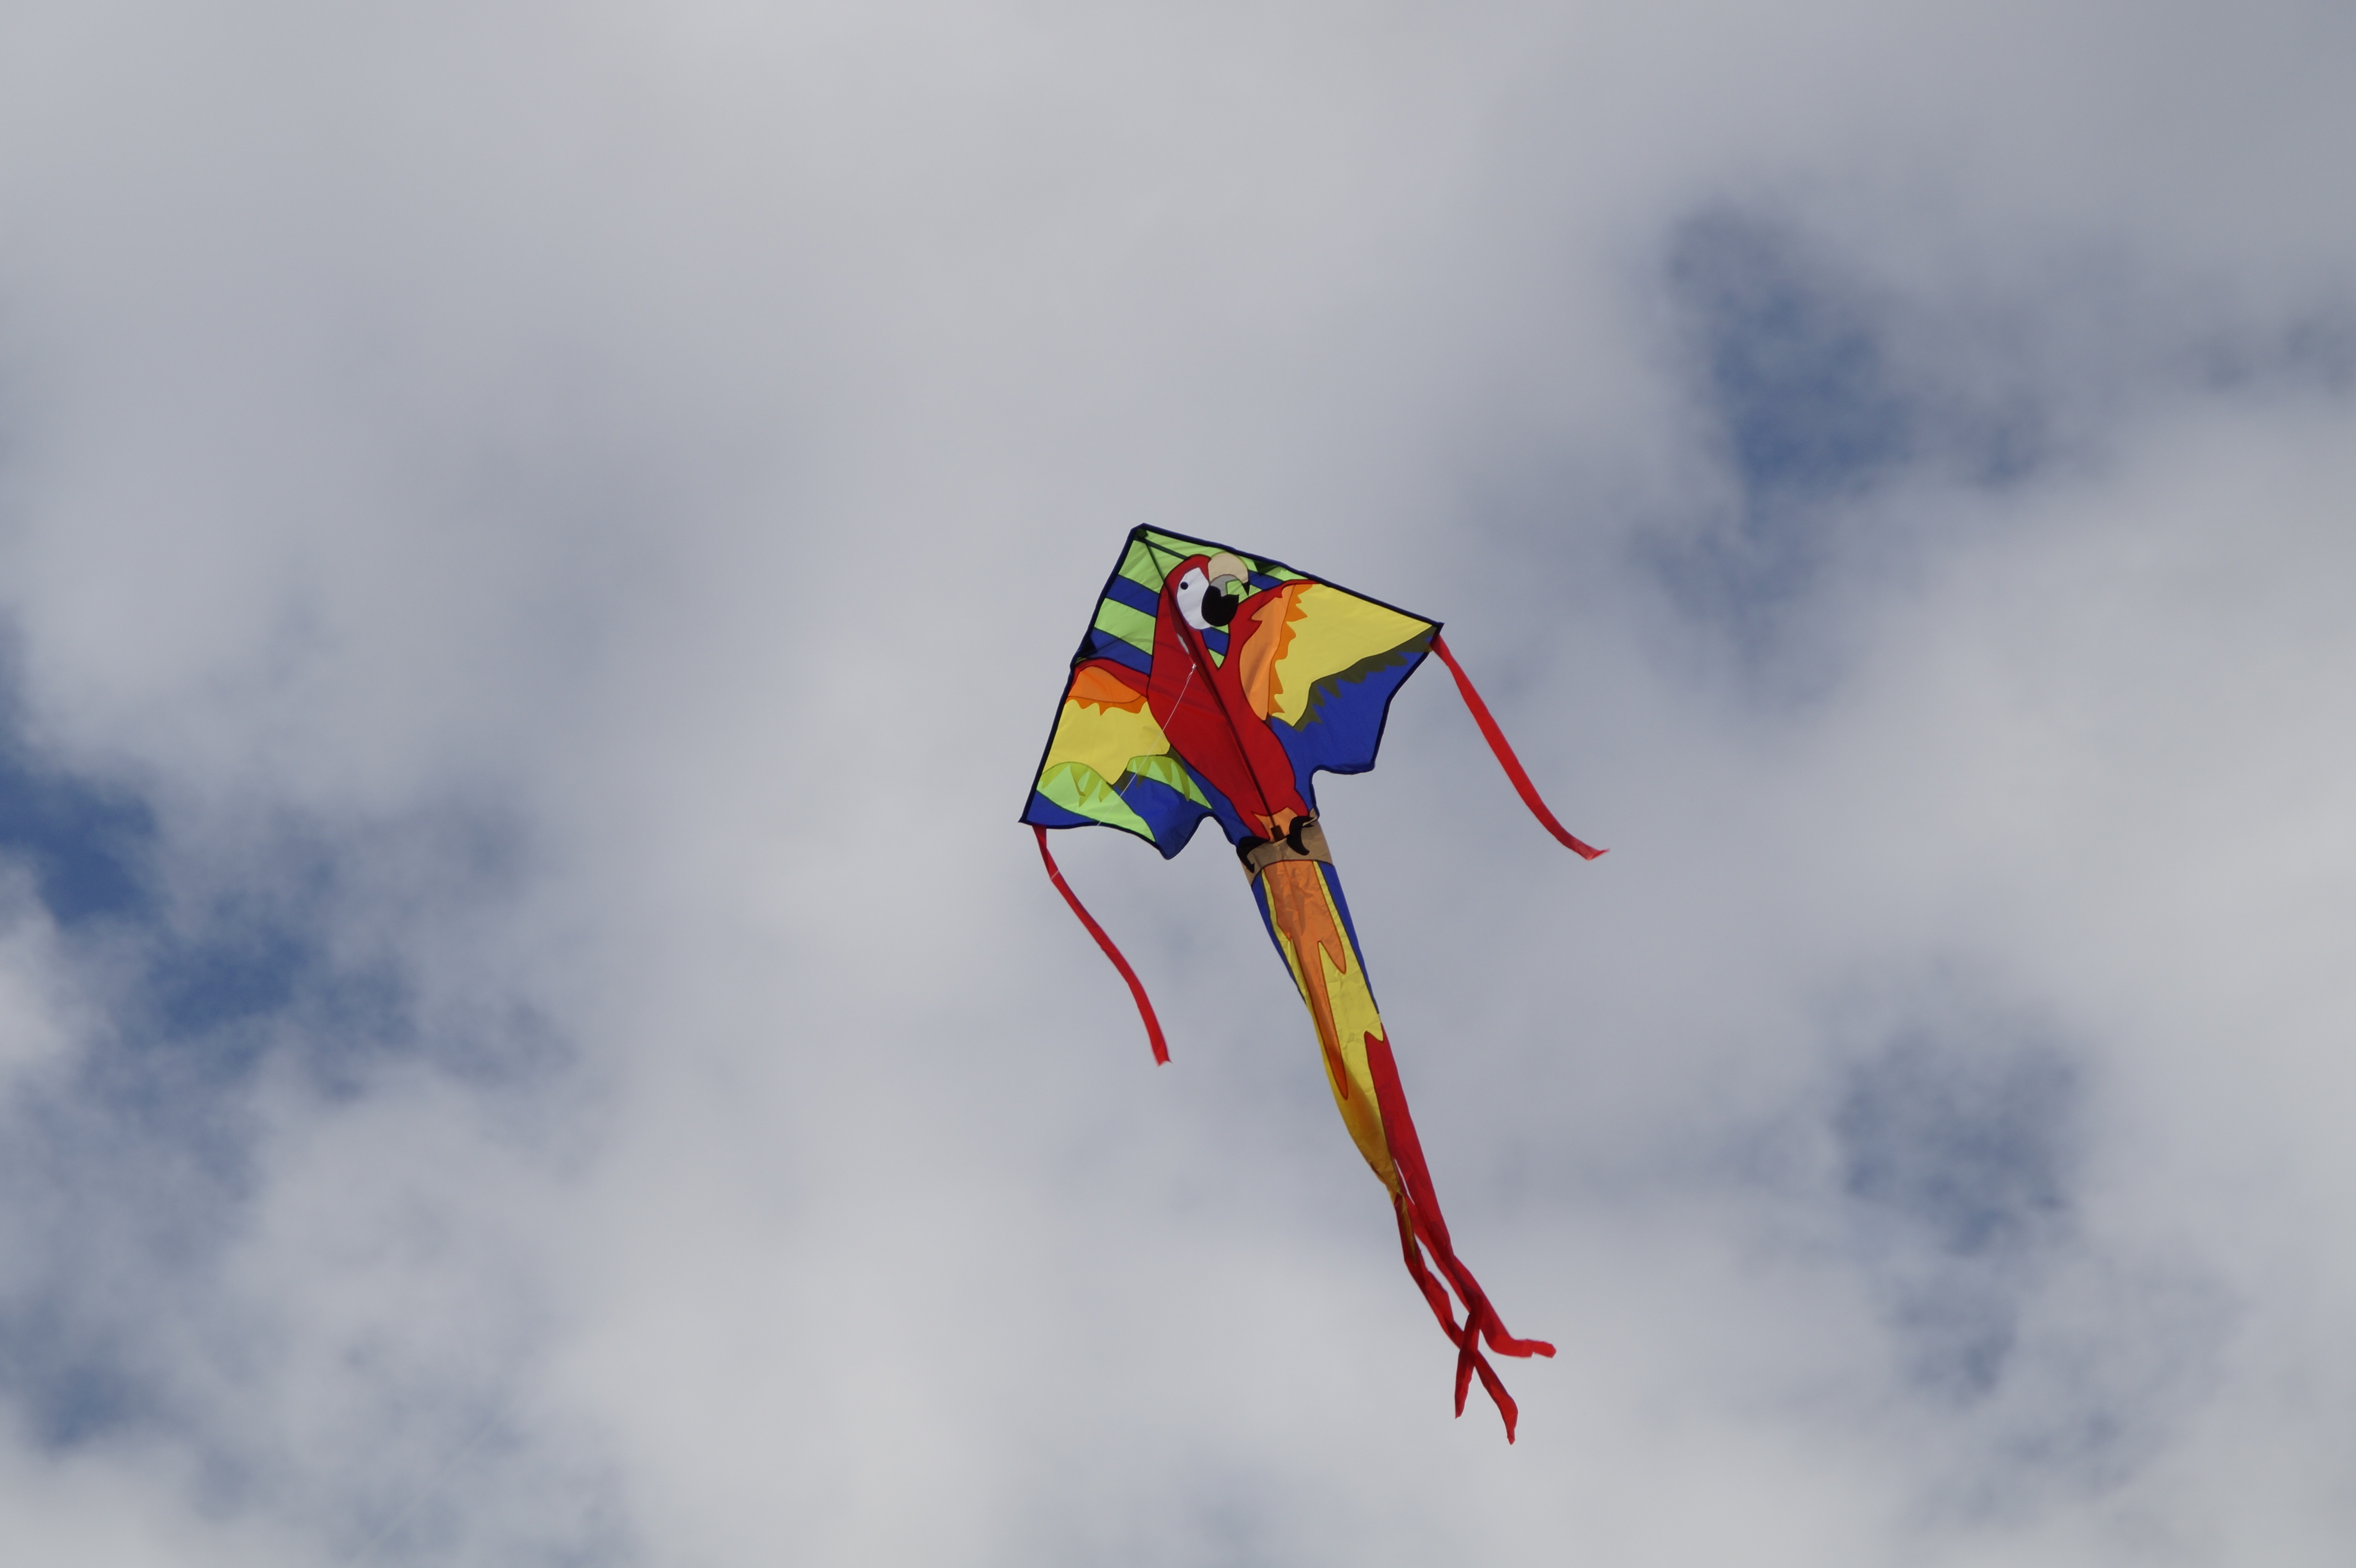
sky, wind, fly, kite, autumn, child, blue, colorful, extreme sport, toy, sports, toys, windy, dragons, kites rise, herbstwind, atmosphere of earth, windsports, kite sports, individual sports, sport kite